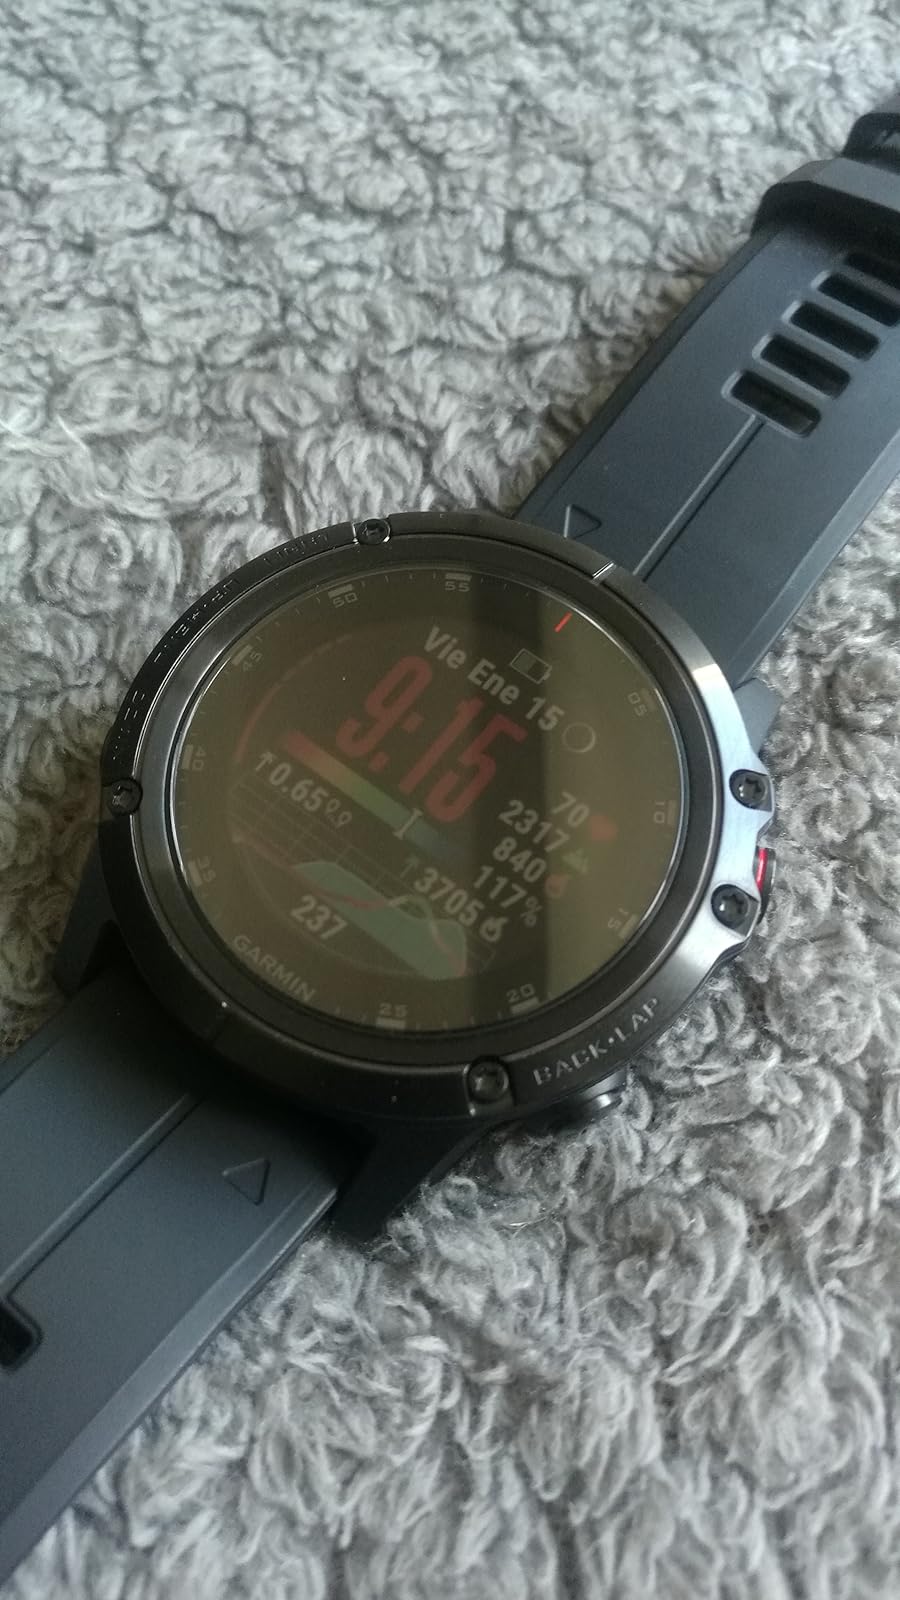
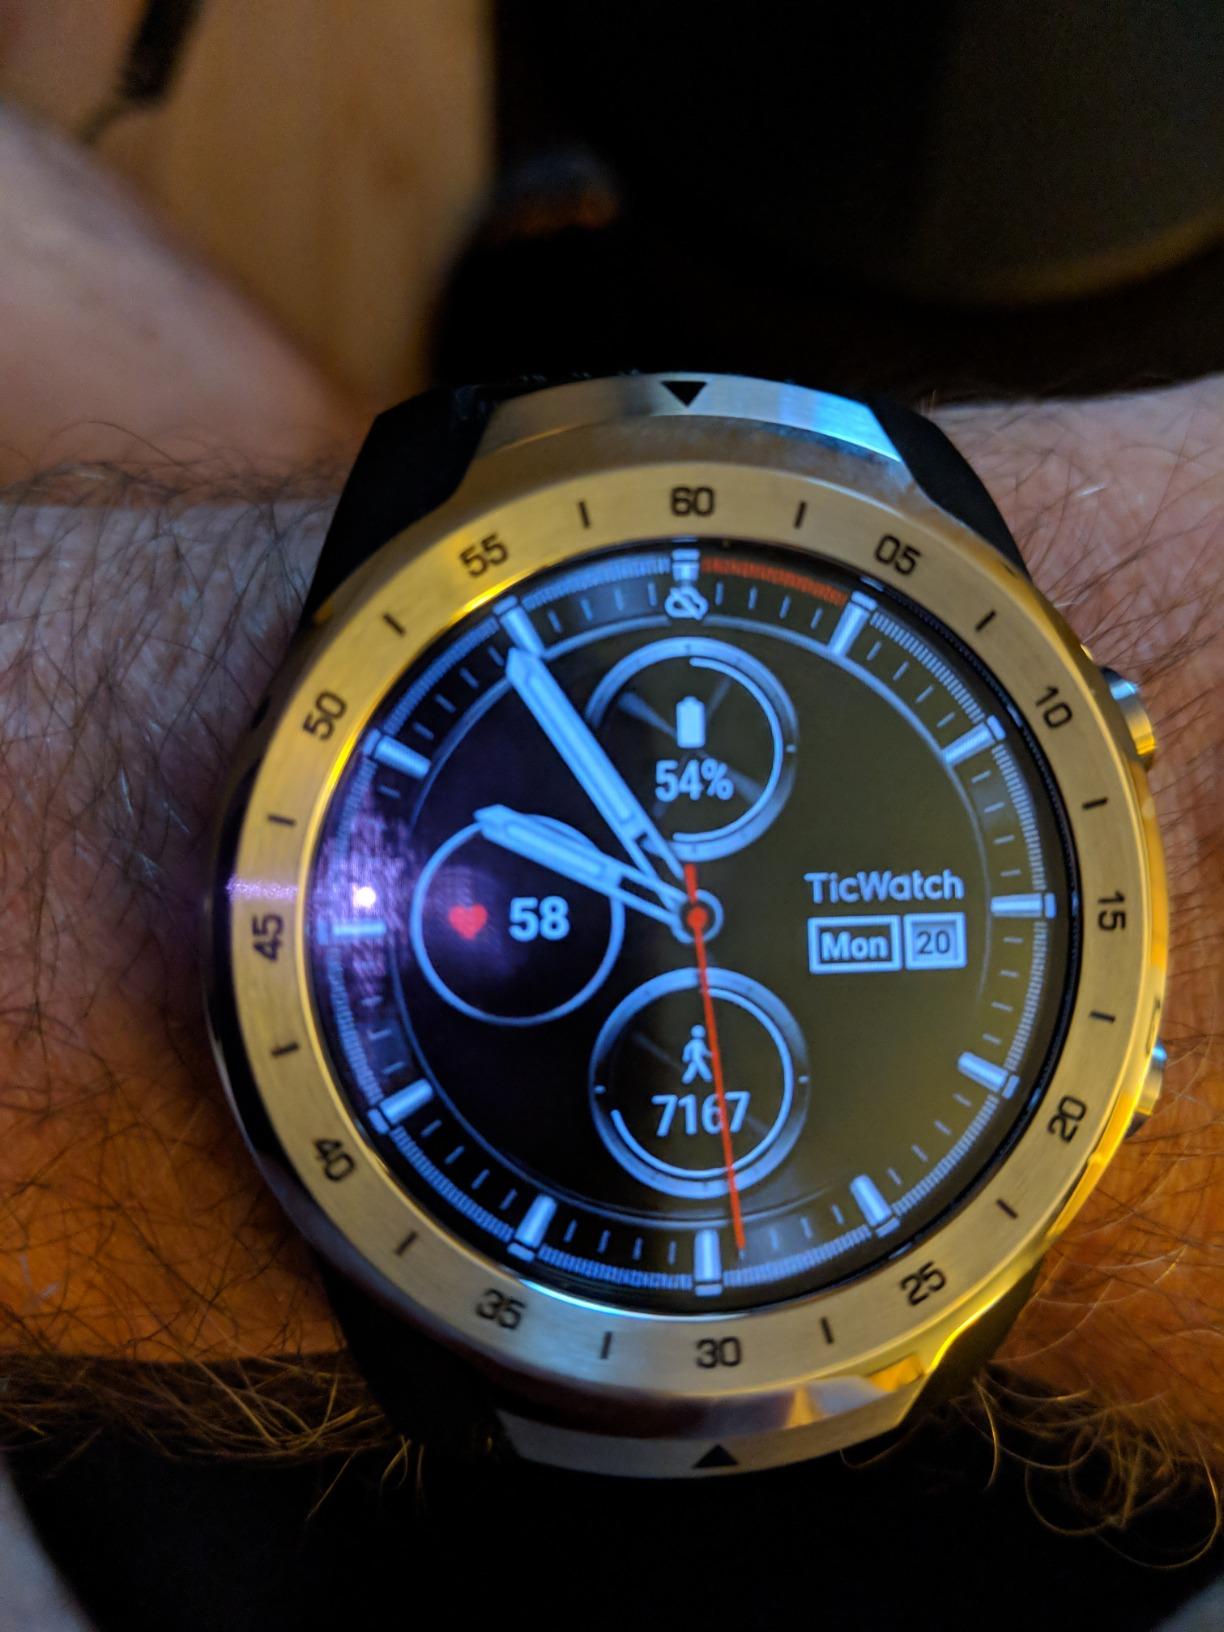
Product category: smartwatch
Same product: no